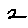
Label: 2